Describe the emotion expressed in this image:  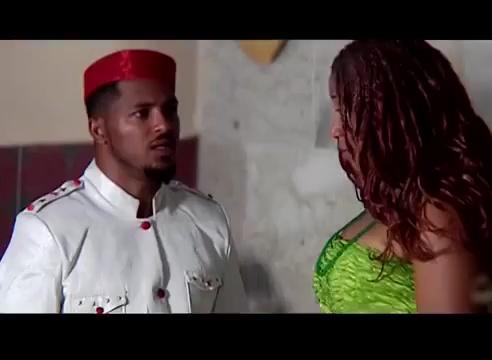
This person displays Fear, valence and arousal with high intensity.